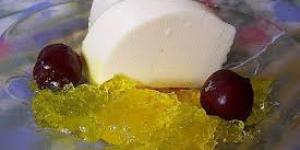
budin de jamon